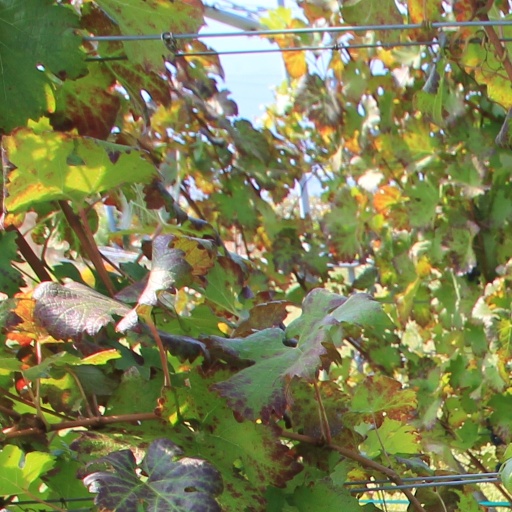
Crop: grape